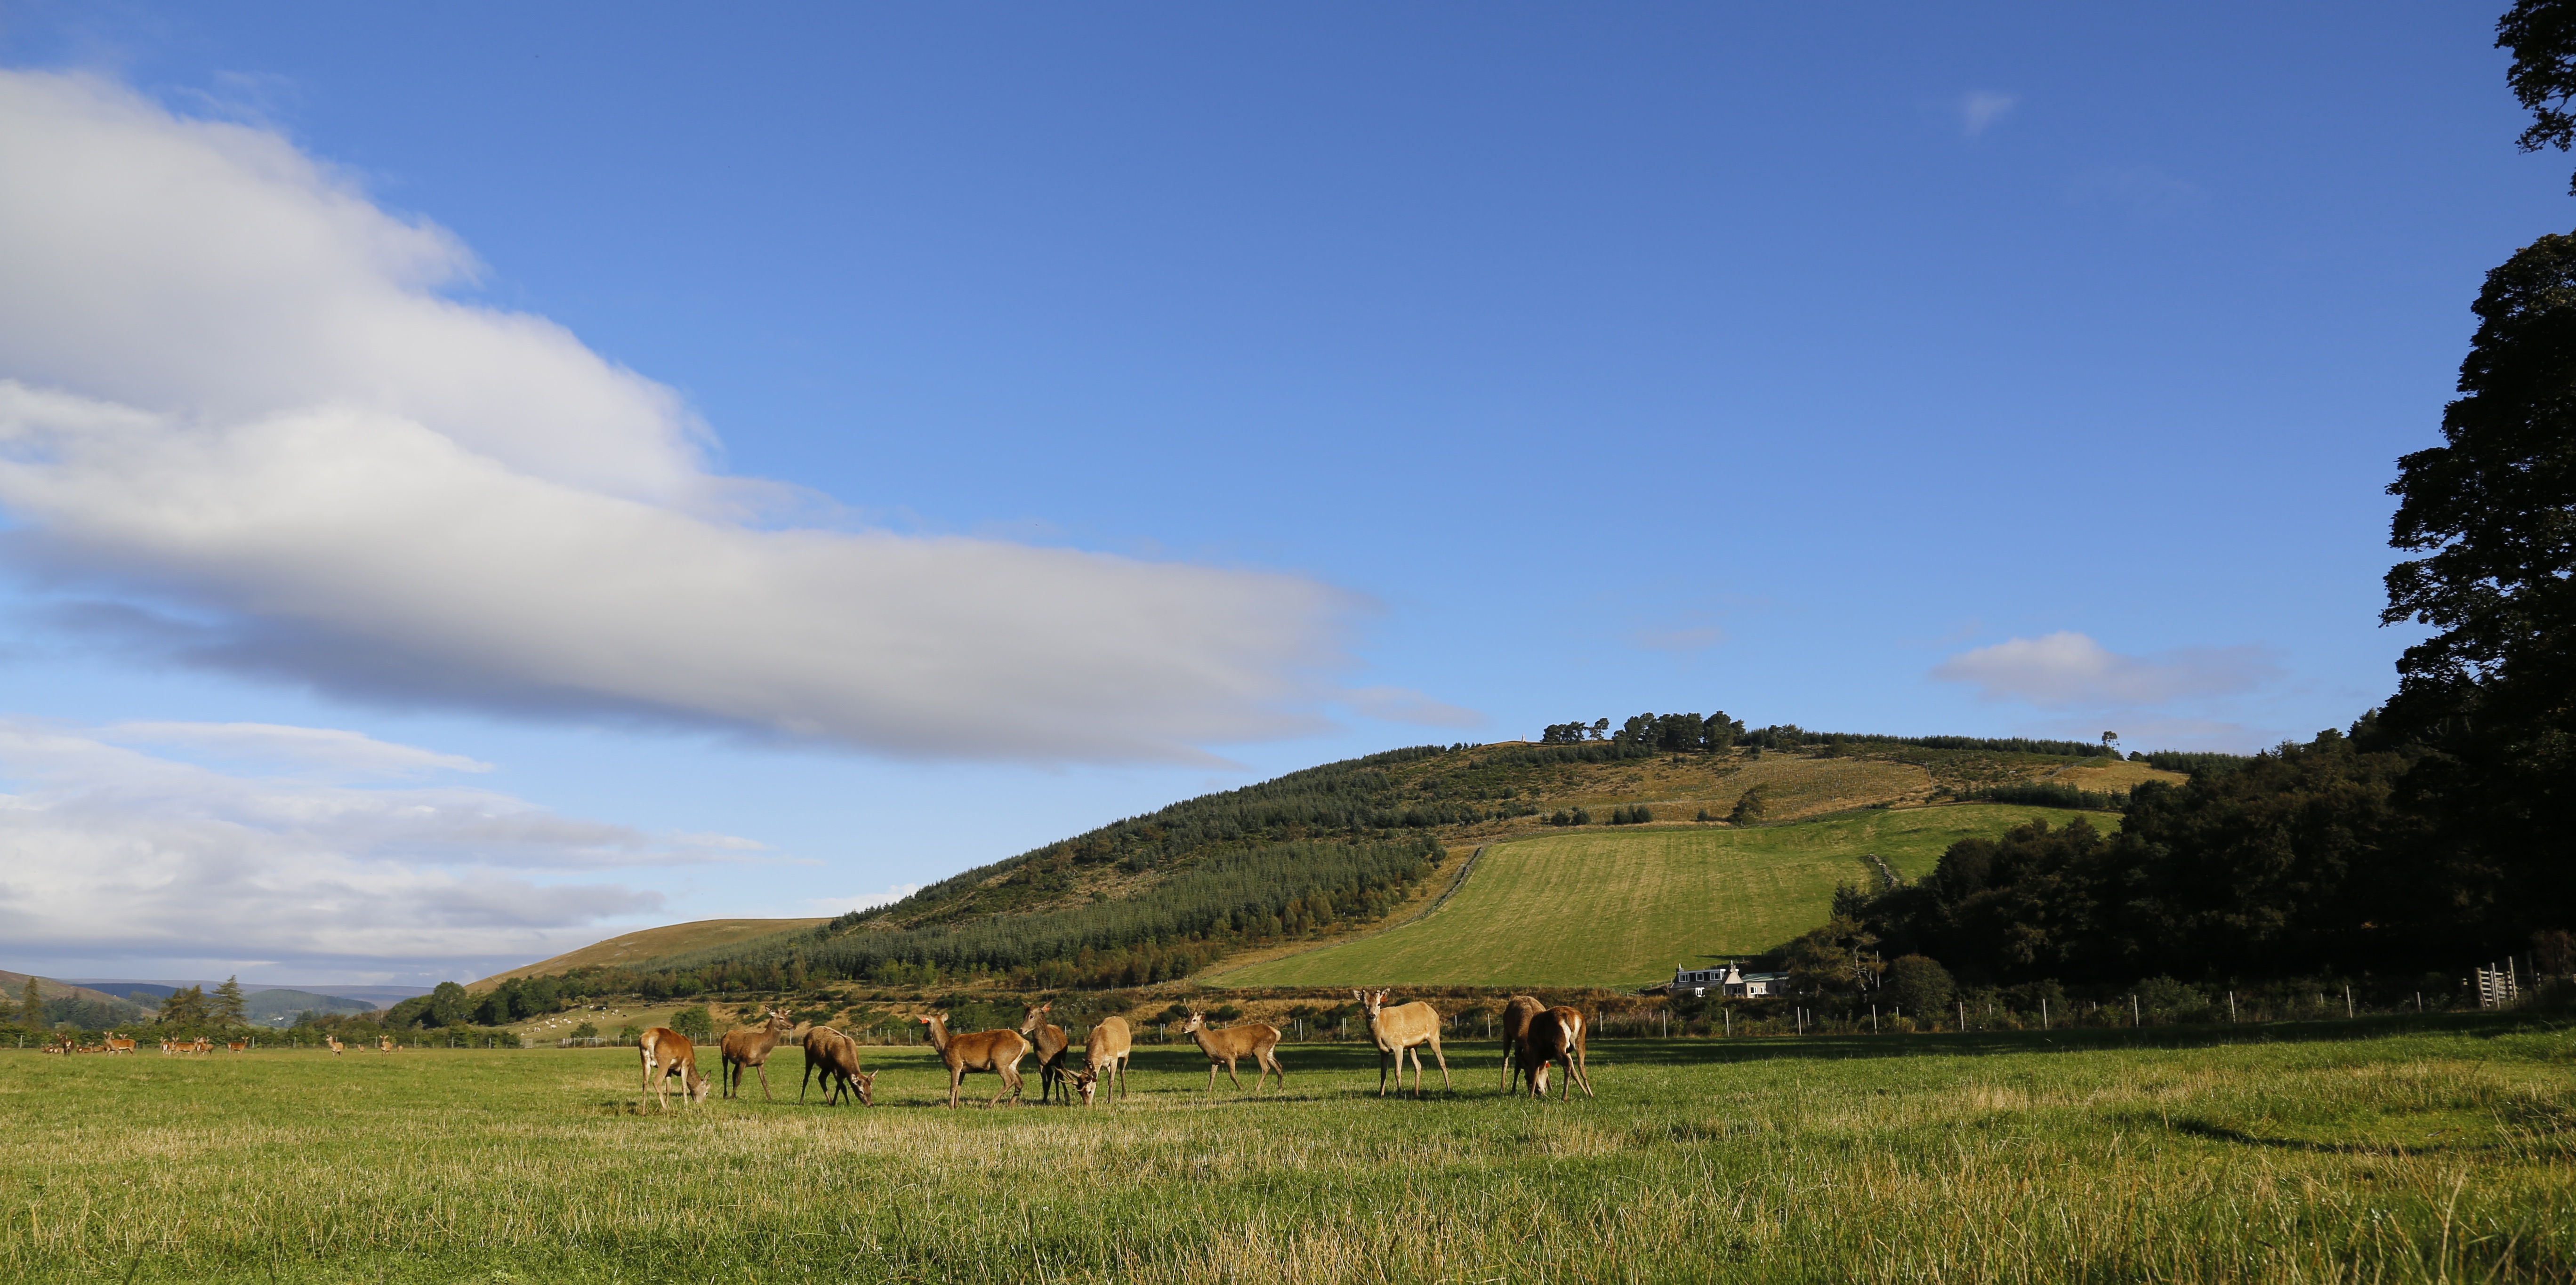
landscape, nature, grass, mountain, cloud, sky, field, farm, meadow, prairie, hill, mountain range, pasture, agriculture, plain, grassland, plateau, scotland, habitat, hirsch, rural area, geographical feature, mountainous landforms